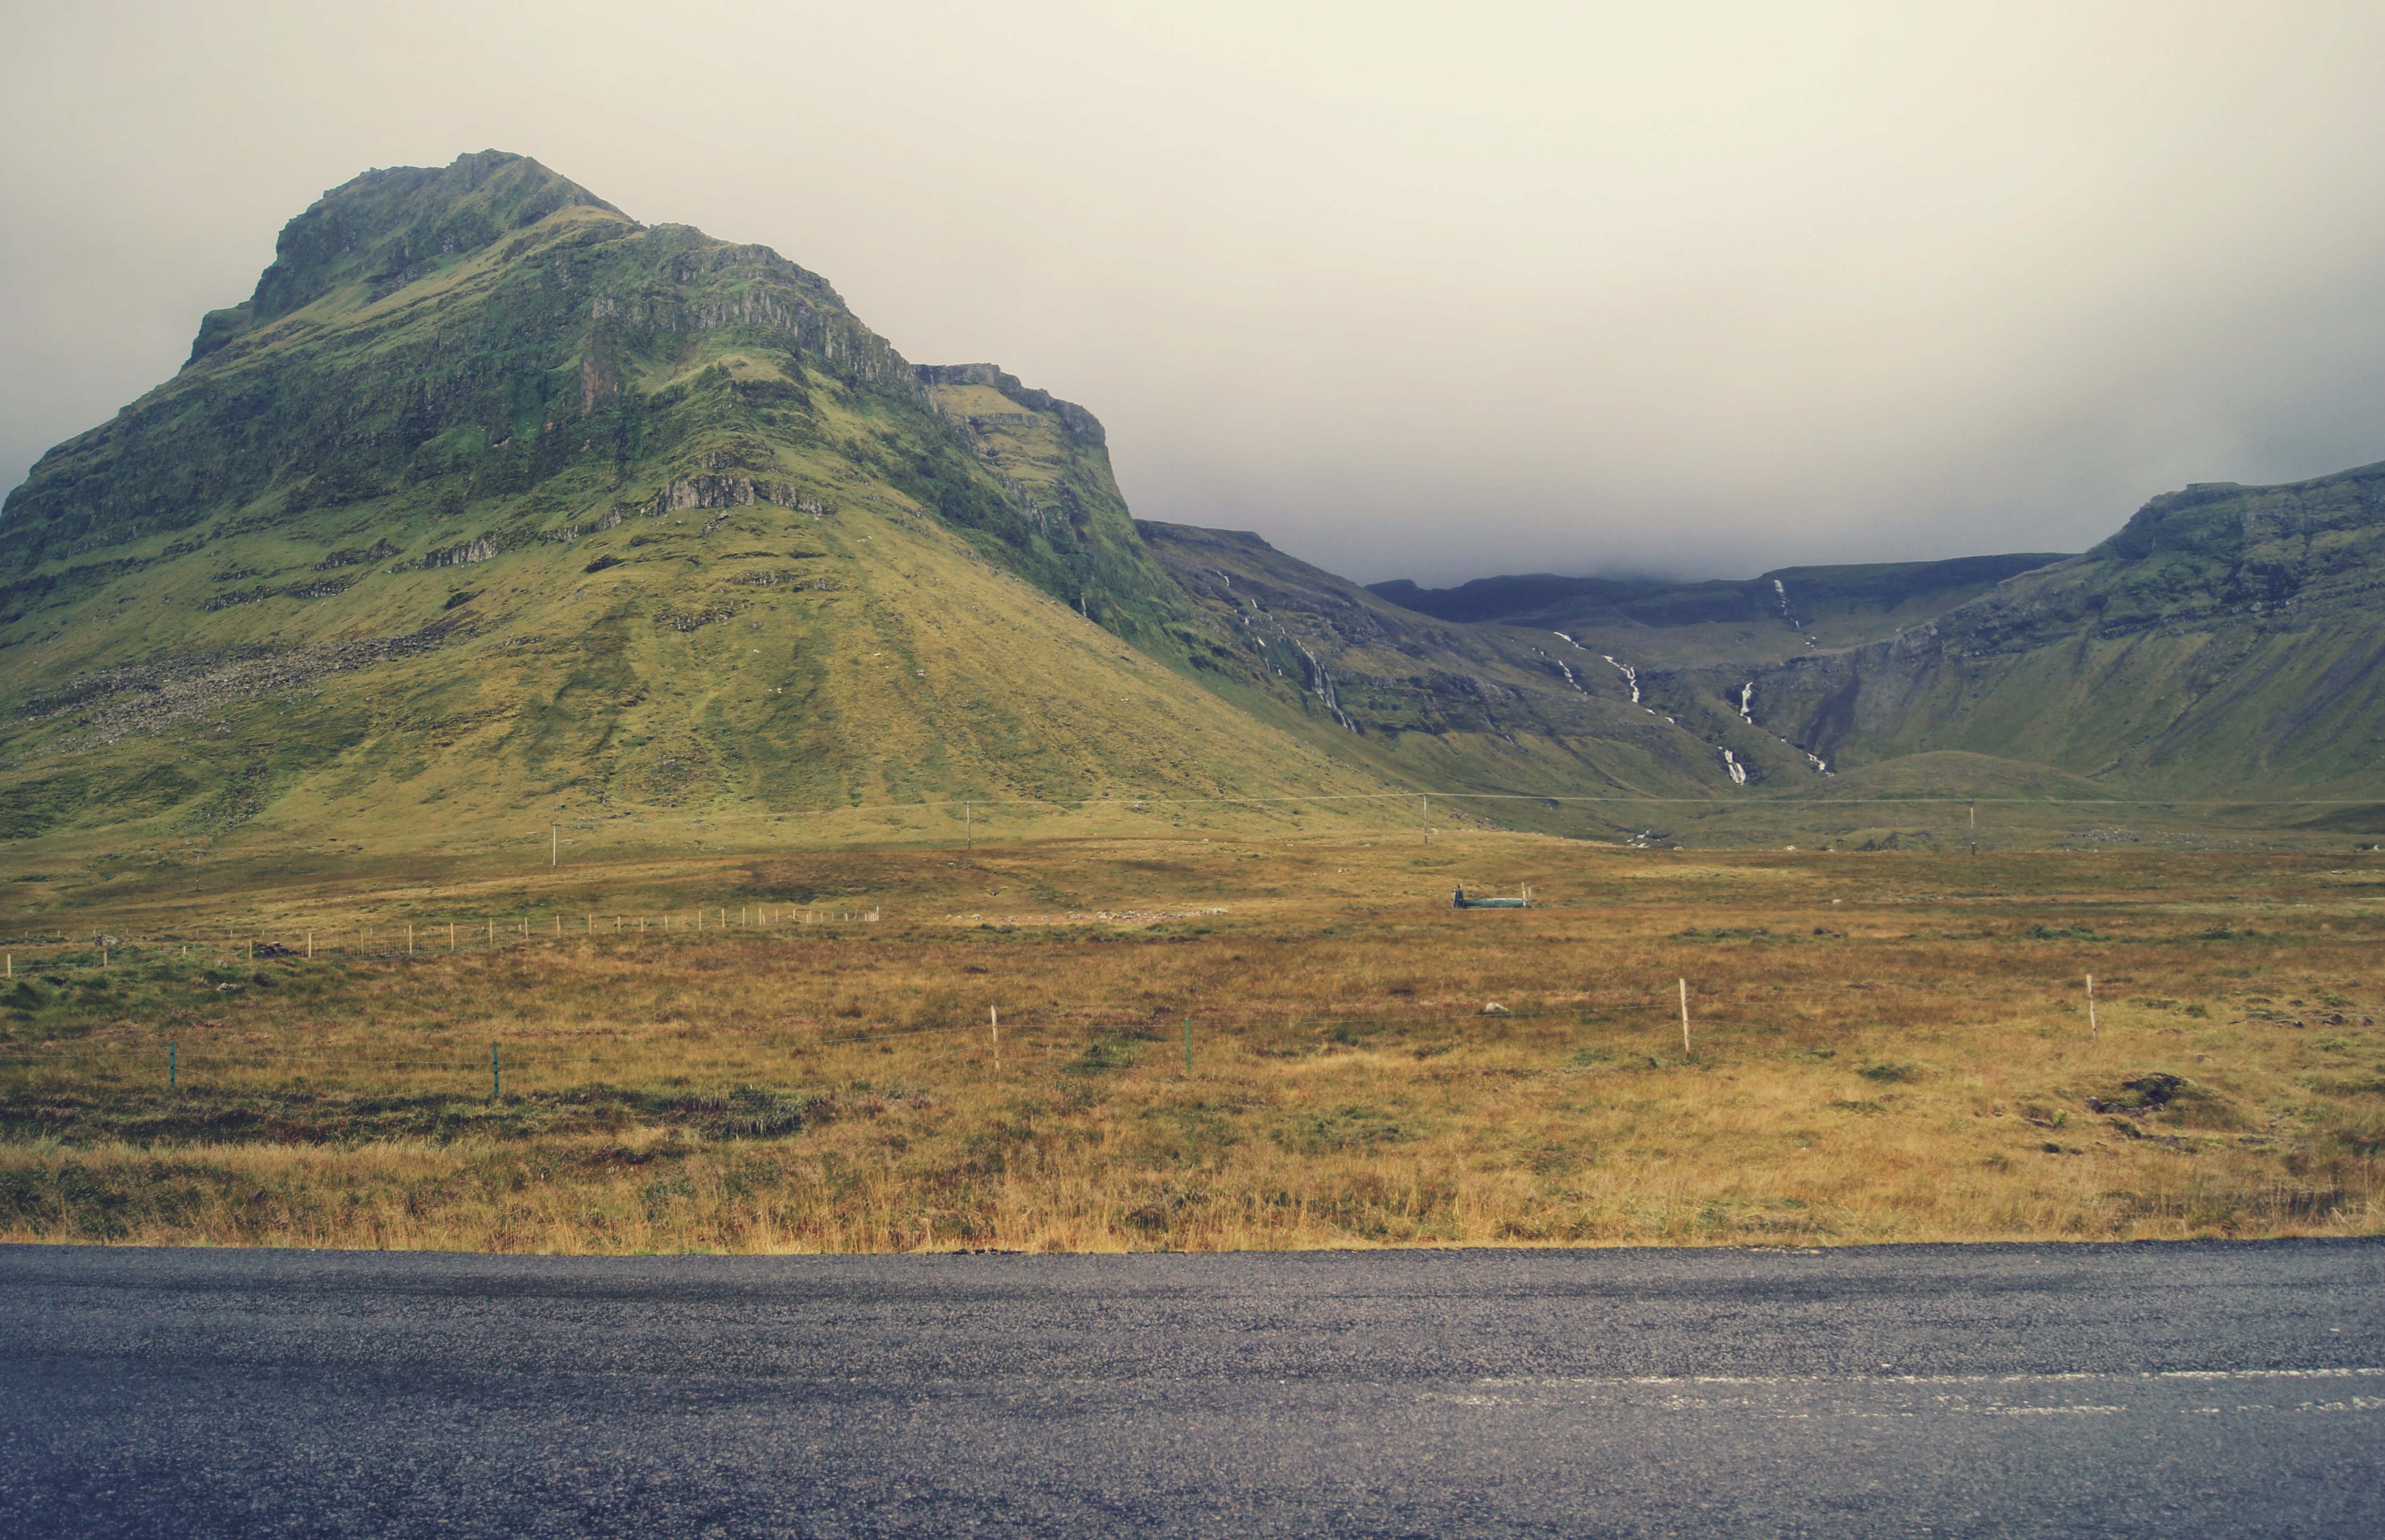
landscape, sea, coast, nature, horizon, wilderness, mountain, cloud, morning, hill, lake, valley, mountain range, reservoir, highland, road trip, geology, plateau, fell, loch, rural area, landform, geographical feature, atmospheric phenomenon, mountainous landforms